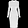
Label: Dress